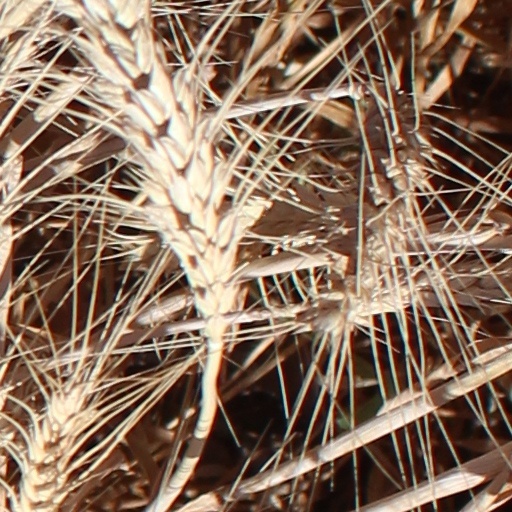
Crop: wheat